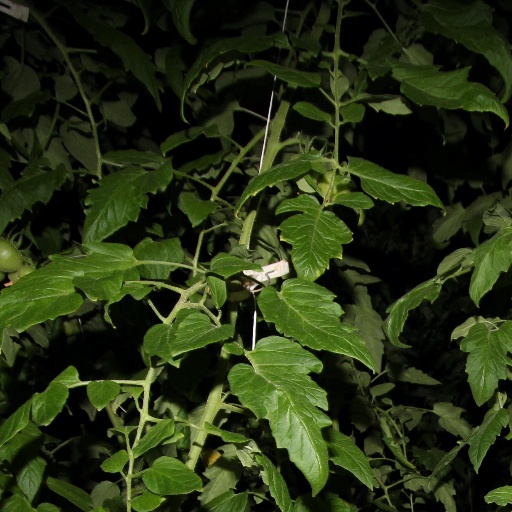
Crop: tomato